Escowbeck

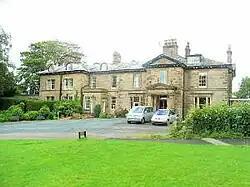
Escowbeck House 2008

Escowbeck House a country manor house on Caton Lane in Quernmore near Lancaster, Lancashire was constructed in 1842 in extensive parkland and countryside. It is situated overlooking the Crook of Lune south of the road from Lancaster to Caton and Hornby, near where the Escow Beck from which it takes its name, flows into the River Lune. The name Escow Beck is derived from the Old Norse "eski" + "hofud" and "bekkr" meaning the beck by the ash tree hill. It was recorded as Escouthebroc in 1225 and Escouthe bec in 1241. The gardens, created in the early 20th century, had a fish pond through which the Escow Beck flows and boat house. The house was divided into five houses during the 1950s.